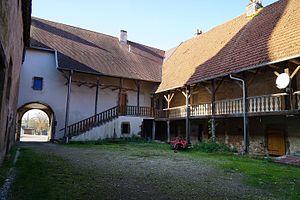
La ferme-mairie de La Villedieu-en-Fontenette.
La Villedieu-en-Fontenette est une commune française, située dans le département de la Haute-Saône en région Bourgogne-Franche-Comté.